Ernst Toller

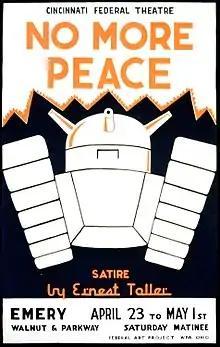
Poster for the Federal Theatre Project production of "No More Peace" in Cincinnati, Ohio (1937)

In 2000, Alan Pearlman published his translation into English of several of Toller's plays. The literary rights to the works of Ernst Toller were the property of the novelist Katharine Weber until the copyright expired on 31 December 2009. His works have now entered the public domain.